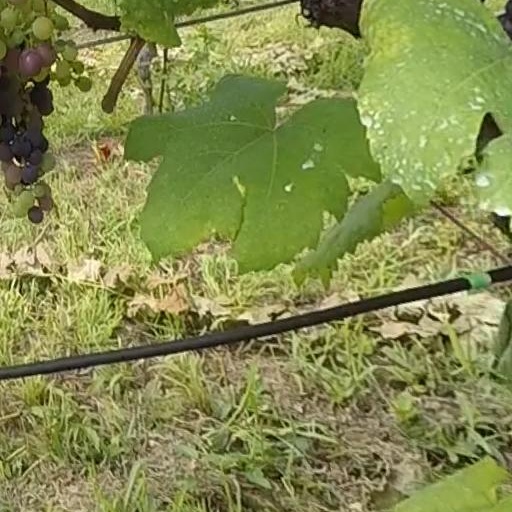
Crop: grape